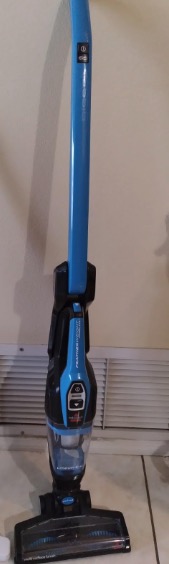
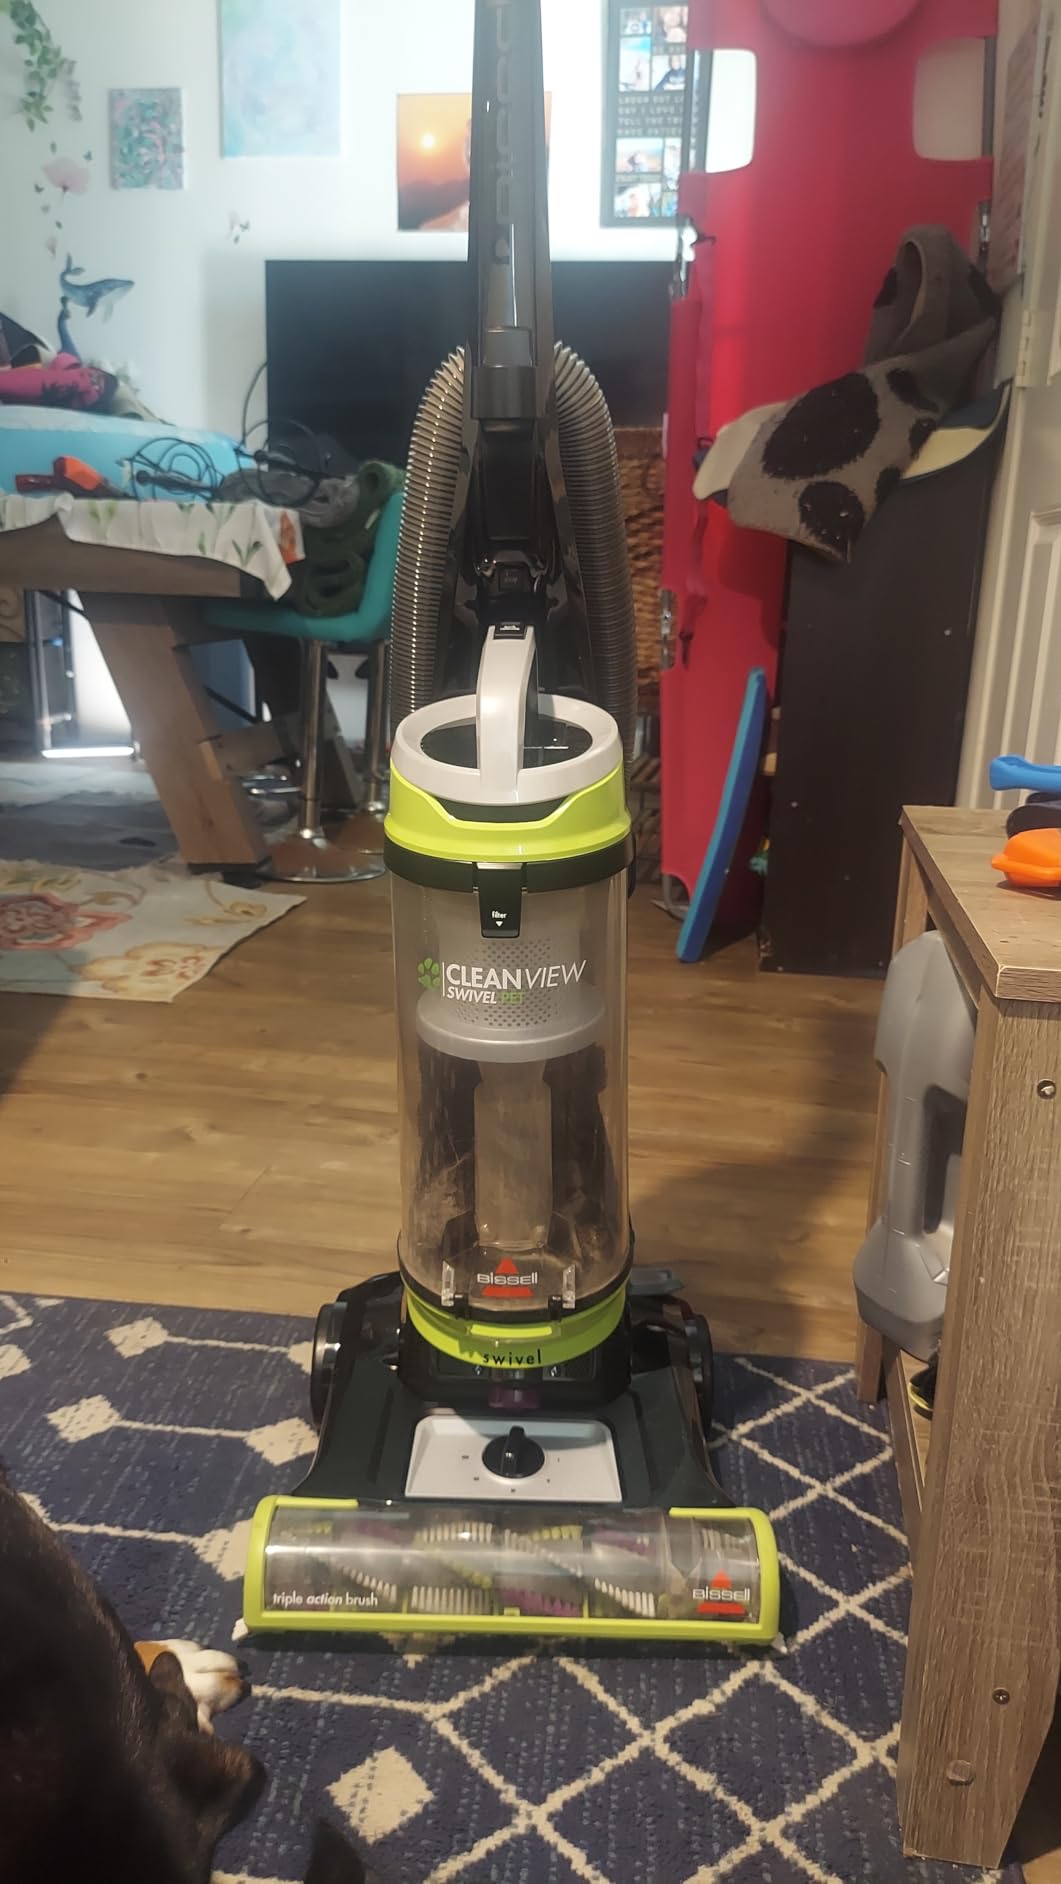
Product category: items_vacuum
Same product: no